Nilgiri Malabar Battalion

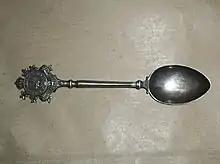
Spoons were often awarded as prizes in regimental and other competitions. Some spoons were made of silver, others Electro-Plated Nickel Silver featuring regimental designs. This Spoon awarded to Pte. Edmund Frank Boother of Calicut has the Regimental Sign of the Nilgiri Malabar Battalion, Auxiliary Force, India.

In 1885 the European and Eurasian inhabitants of Calicut organised themselves into two companies of Volunteer Rifles. These companies and others located at Tellicherry, Wayanad and Cochin, with a section at Palghat and numbering altogether about 300 men, were amalgamated into the "Malabar Volunteer Rifles" under a Major Commandant with headquarters at Calicut. With Calicut as its headquarters, the regiment recruited mainly from the populous Eurasian community, and has detachments at Cannanore, Tellicherry and Cochin. The Malabar Volunteer Rifles was formed on 14 August 1885, from the Calicut and Tellicherry Volunteer Corps and was amalgamated as the 29th Nilgiri Malabar Battalion on 1 April 1917. The badge was a stag's head inside a garter inscribed 'Auxiliary Force India'. A crown was above, the wreath was coconut palm and the scroll below read 'Nilgiri Malabar Battalion'. The battalion uniform was khaki and their HQ base was at Ootacamund the headquarters of the Nilgris district.